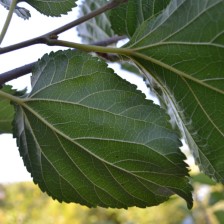
Variety: ChiangMaiBuriram60